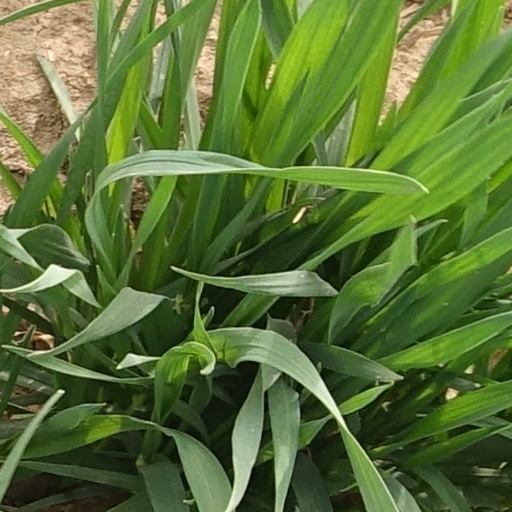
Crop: wheat